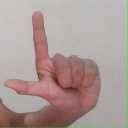
अक्षर: ल